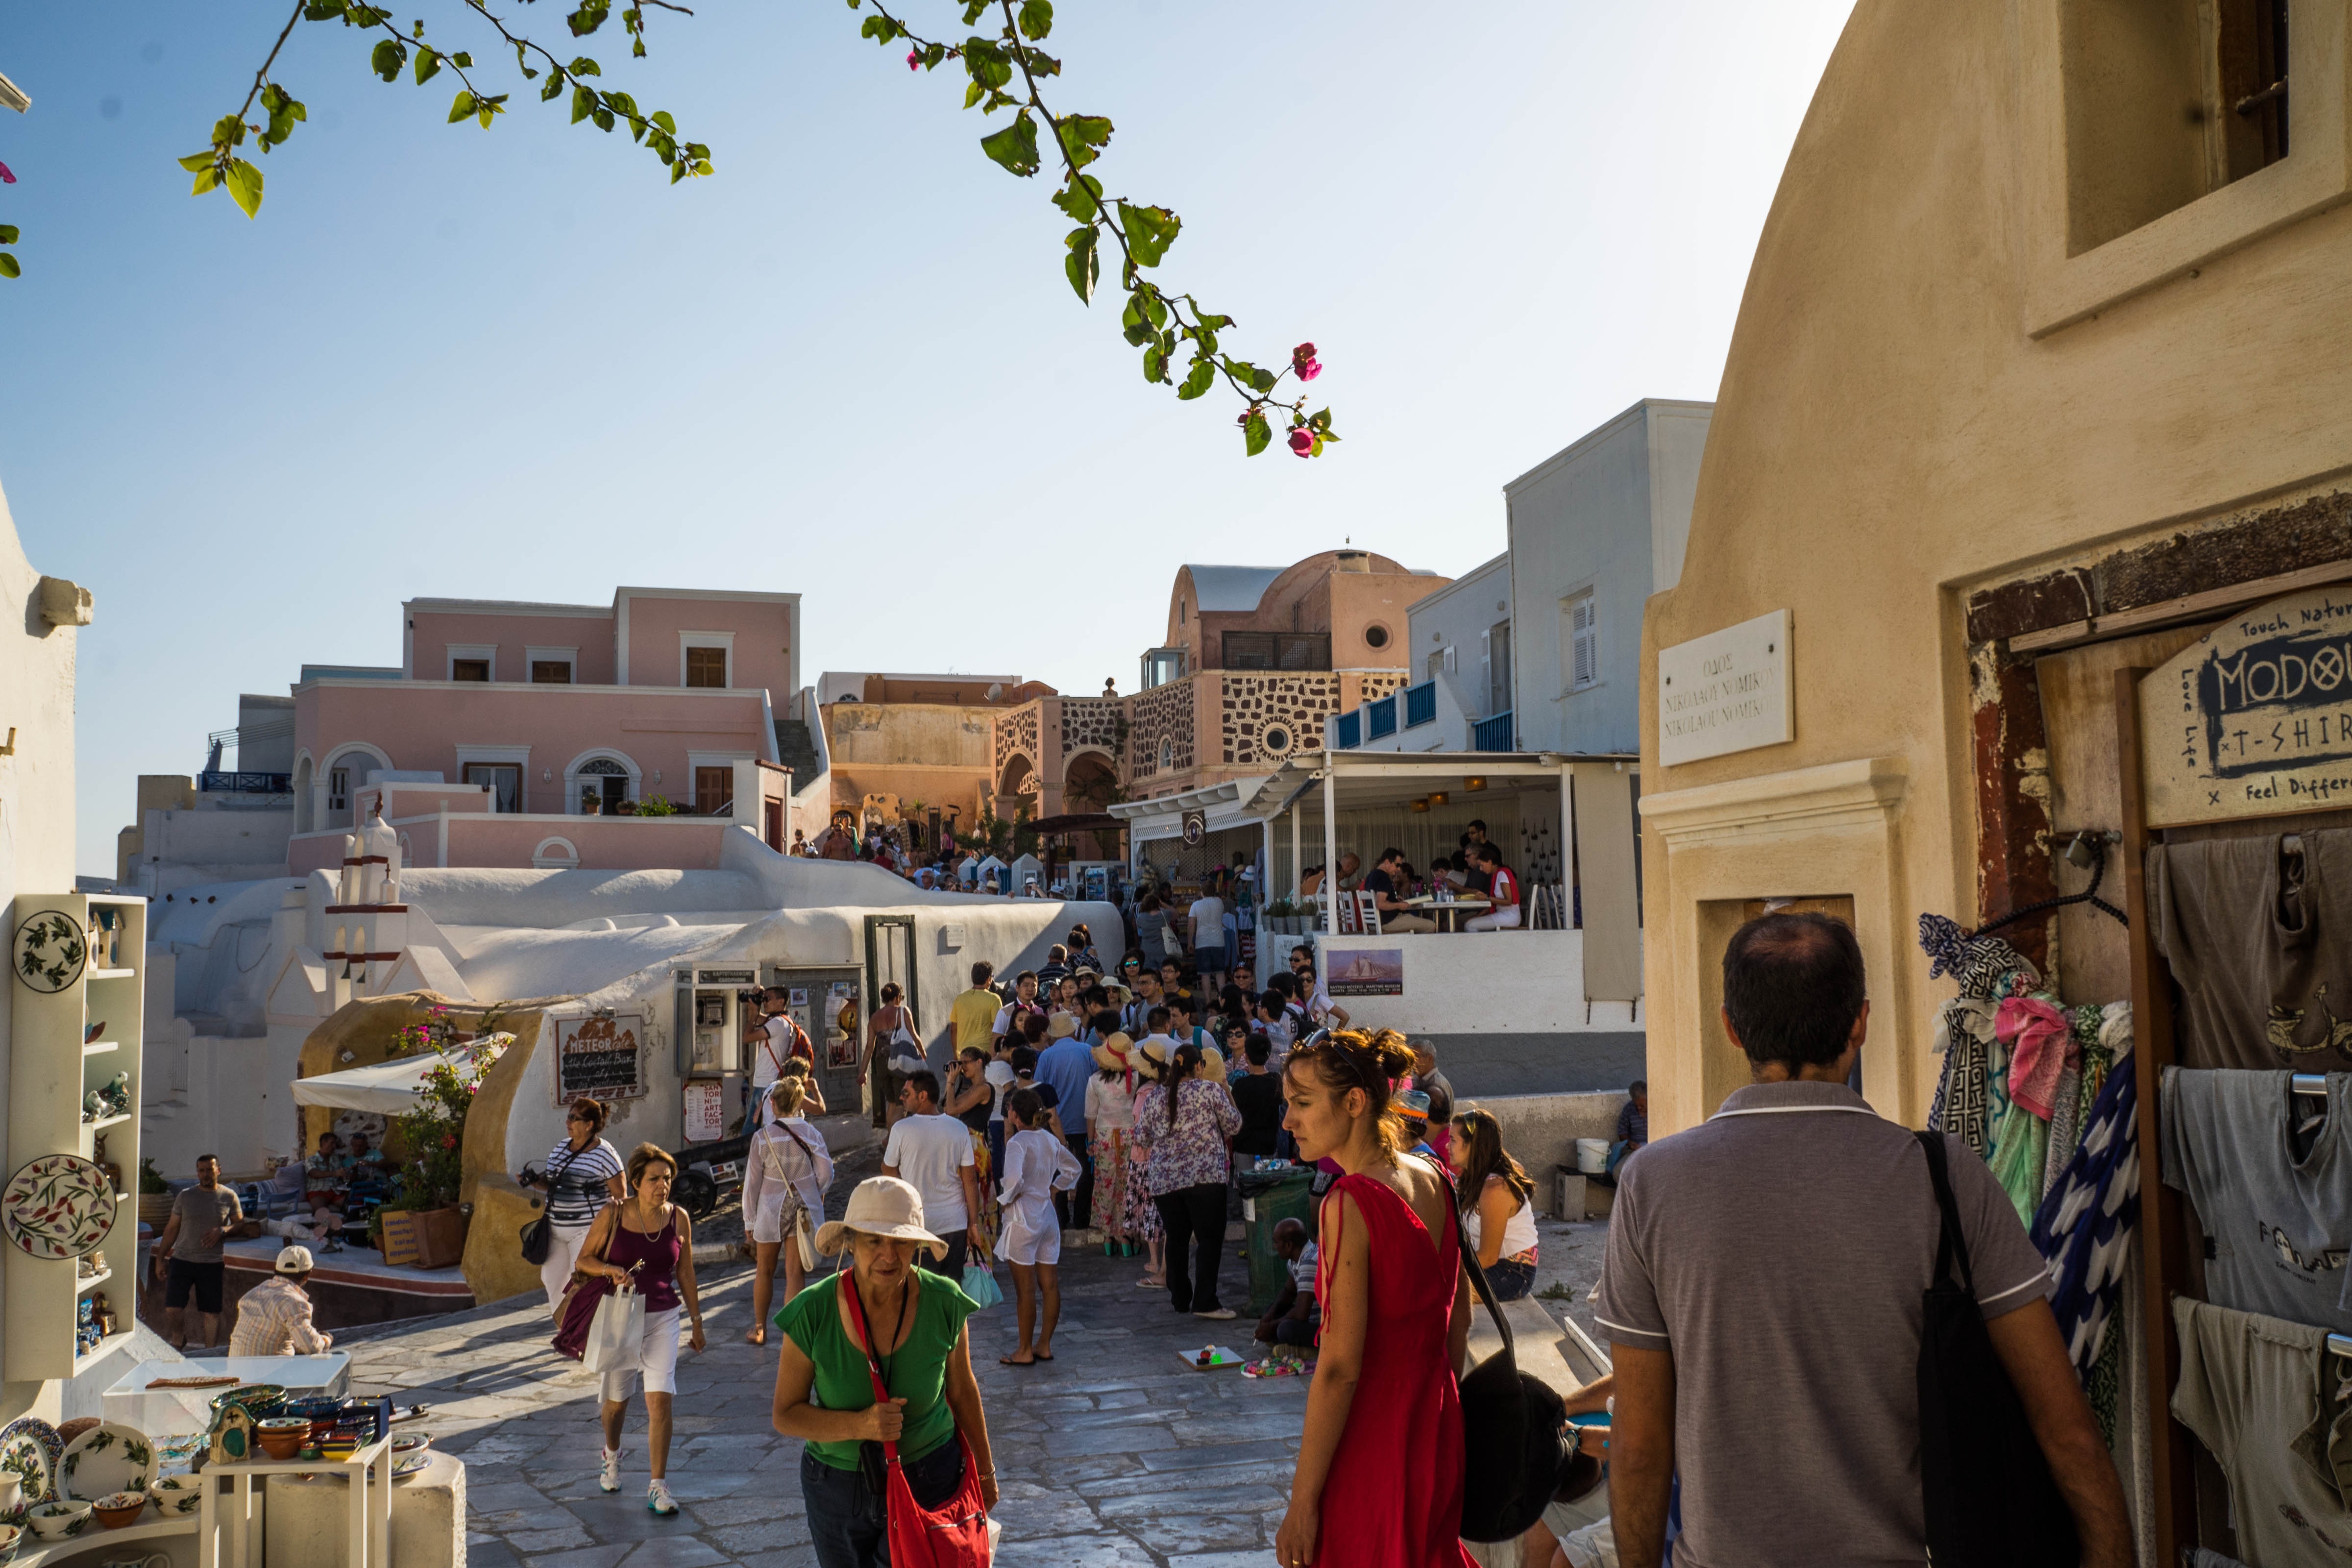
architecture, sky, town, city, downtown, summer, vacation, travel, village, europe, greek, mediterranean, plaza, island, bazaar, market, shopping, tourism, public space, santorini, beauty, greece, culture, beautiful, retail, neighbourhood, oia, shopping mall, human settlement